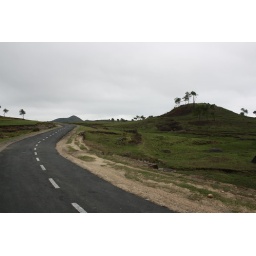
Very beautiful landscapes here, green undulating grasslands with nice winding road and scattering of trees in between.